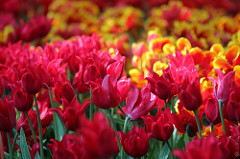
Flower: tulip